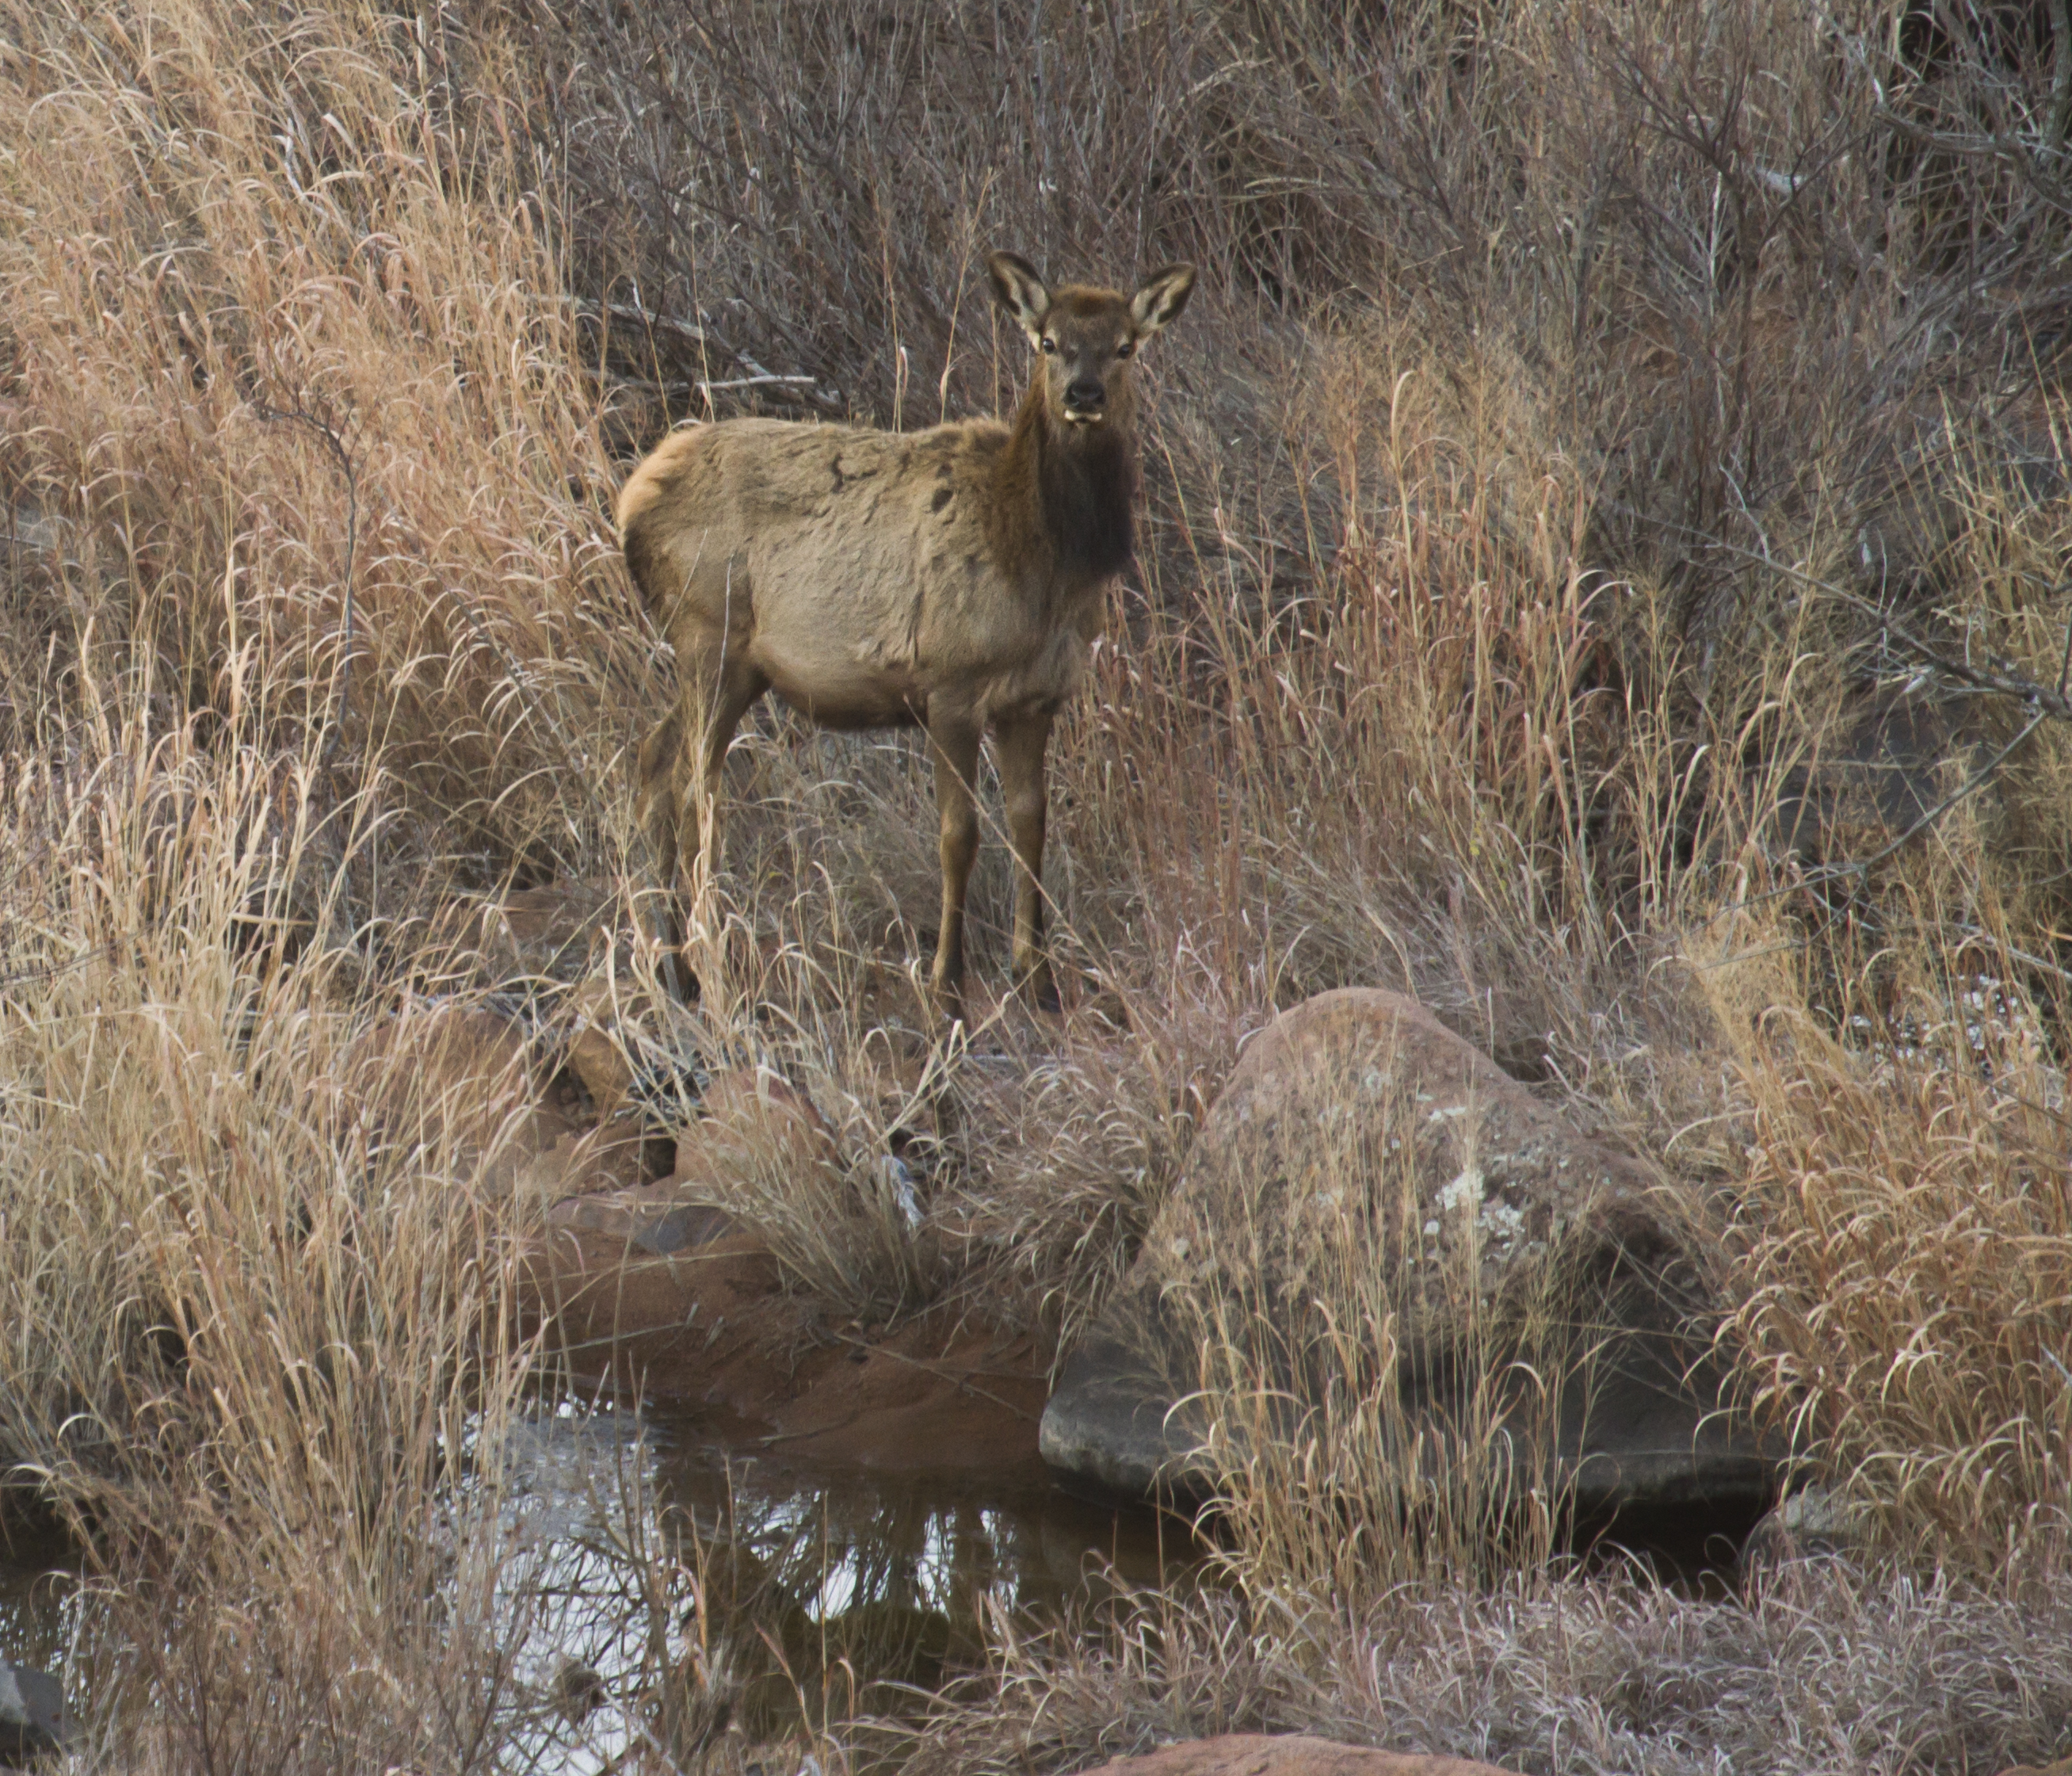
prairie, wildlife, deer, mammal, fauna, vertebrate, oklahoma, larrysmith, elk, wichitamountains, white tailed deer